List of glaciers in Norway

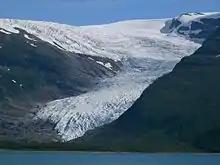
One of the extensions of Svartisen, Engabreen ends at the lowest point of any glacier on the European mainland, at 7 meters above sea level (in 2004).

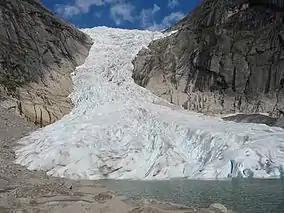
Briksdalsbreen is one of the more popular parts of Jostedalsbreen (Image from 2005)

These are the largest glaciers on mainland Norway. However, the 18 largest glaciers in the Kingdom of Norway are on Svalbard, including the second largest glacier in Europe, Austfonna on Nordaustlandet. In total, Norway has around 1,600 glaciers - 900 of these are in North Norway, but 60% of the total glacier area is south of Trøndelag. 1% of mainland Norway is covered by glaciers.